Billy West (silent film actor)

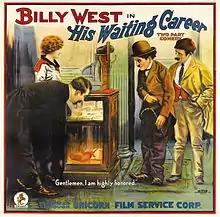
"His Waiting Career" (1916)

The following comedies were released as "Billy West Comedies" with Harry Mann starring as "Billy West":